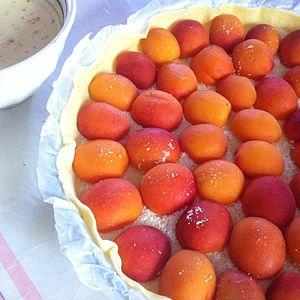
Une tarte aux abricots, encore crue, avant d'être mise au four.
L'abricot est le fruit d'un arbre généralement de petite taille appelé abricotier, de la famille des Rosaceae. Le nom scientifique de l'abricotier est Prunus armeniaca. Il appartient au sous-genre des Prunus, section Armeniaca avec les quatre autres abricotiers du monde.
Une tarte ou une tartelette est un plat culinaire, constitué d'une pâte servant de support à une garniture qui peut être sucrée ou salée.